Museum of Science Fiction

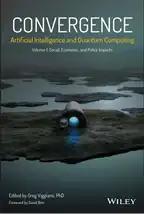
Cover art for the Convergence Vol. 1 book.

In October 2024, the Museum launched a Kickstarter campaign for an art book entitled "Landscapes of Dying Worlds." The hardcover coffee table book features over 140 pieces of surrealist, post-apocalyptic art and includes augmented reality features on select pages. Polish artist Michał Klimczak, whose work was also featured in the Museum's Ukrainian online exhibition, created all of the artwork. The project was fully funded in November.